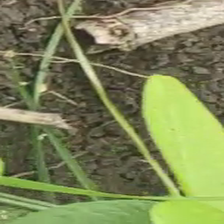
Weed species: Lavhala_(Cyperus_Rotundus)